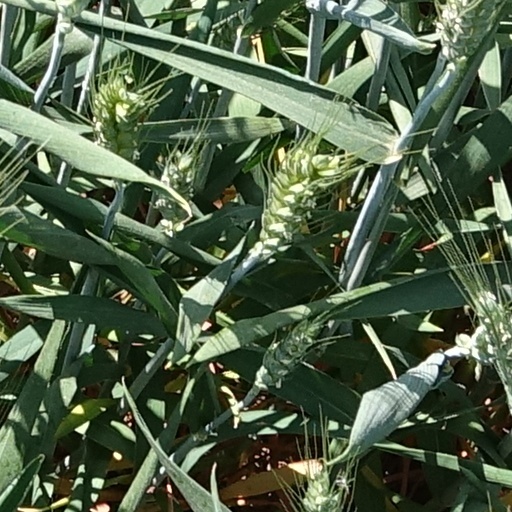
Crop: wheat